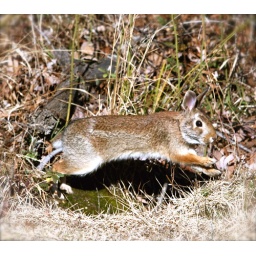
jumping over water to come into our backyard.